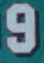
Number: 9